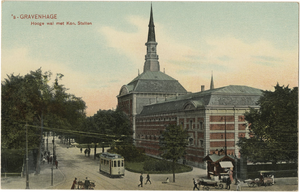
Hogewal (quai) dans l'écurie Royal, La Haye, vu de la Place Hein Piet. Español: Hogewal (muelle) en el estables Real, La Haya, visto desde el Plaza Piet Hein.